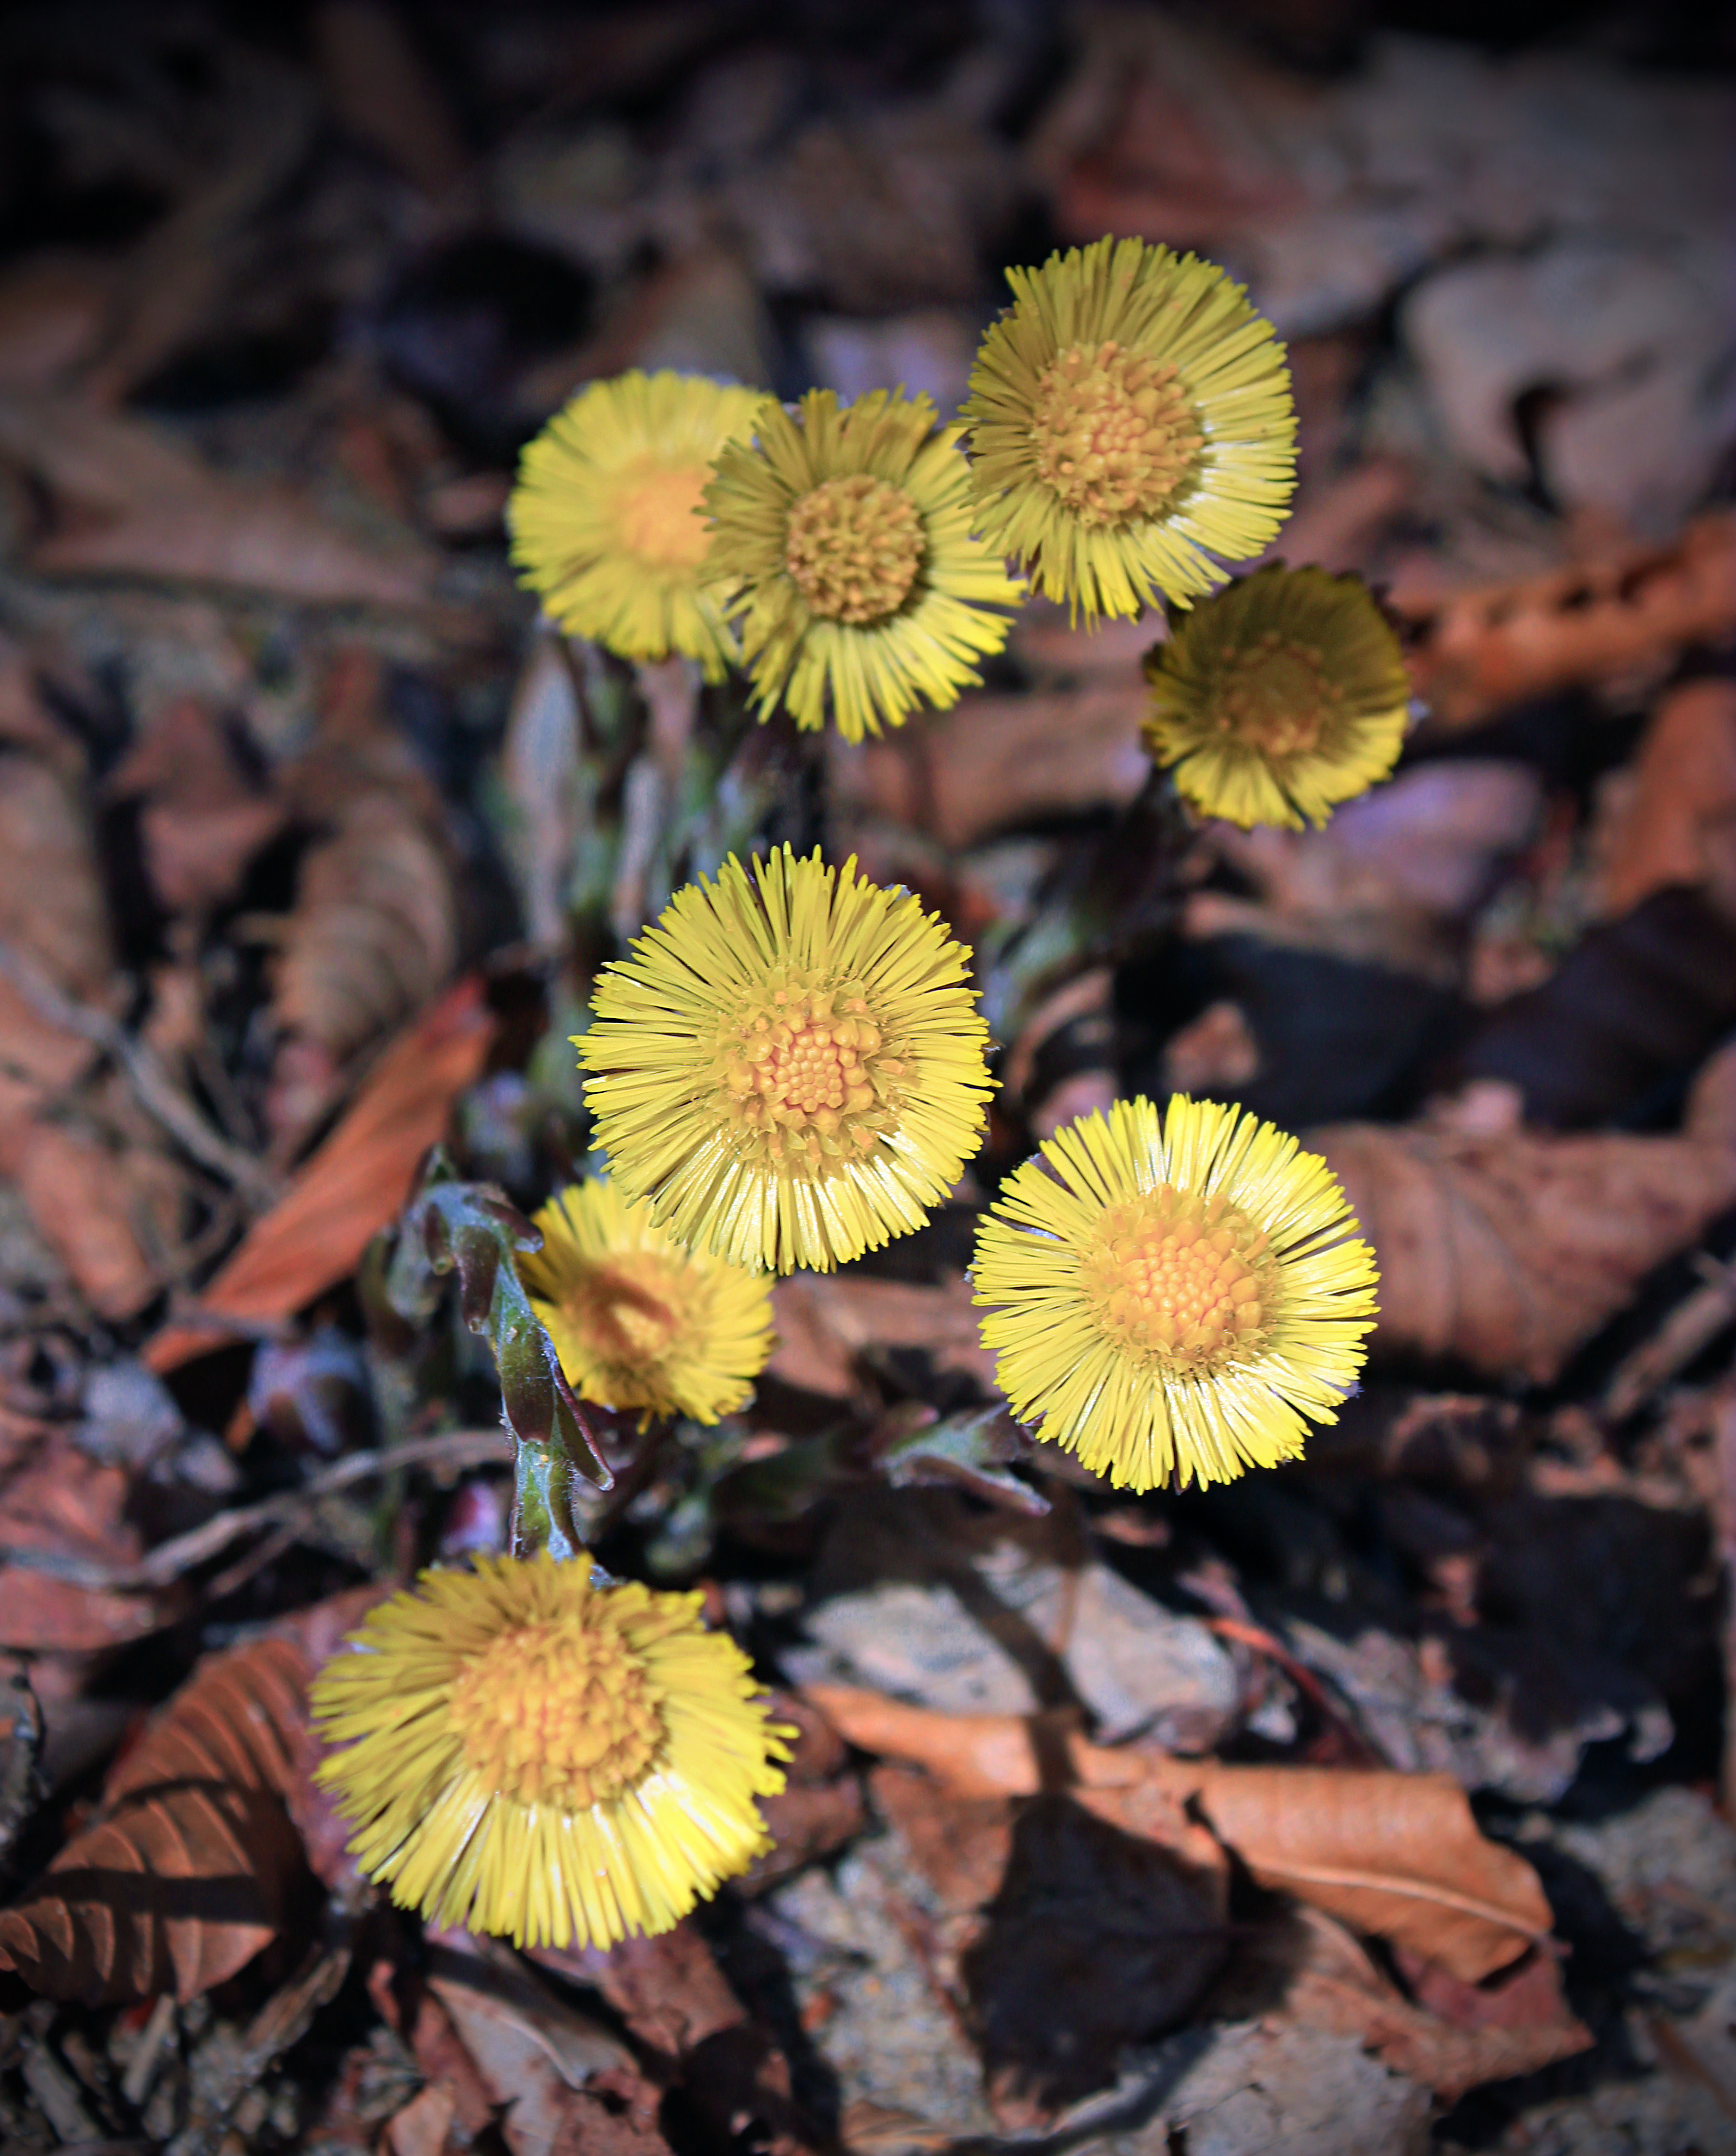
nature, plant, leaf, flower, petal, spring, autumn, botany, yellow, flora, plants, wildflower, flowers, creativecommons, wildflowers, pennsylvania, endlessmountains, loyalsockstateforest, leaflitter, sullivancounty, macro photography, land plant